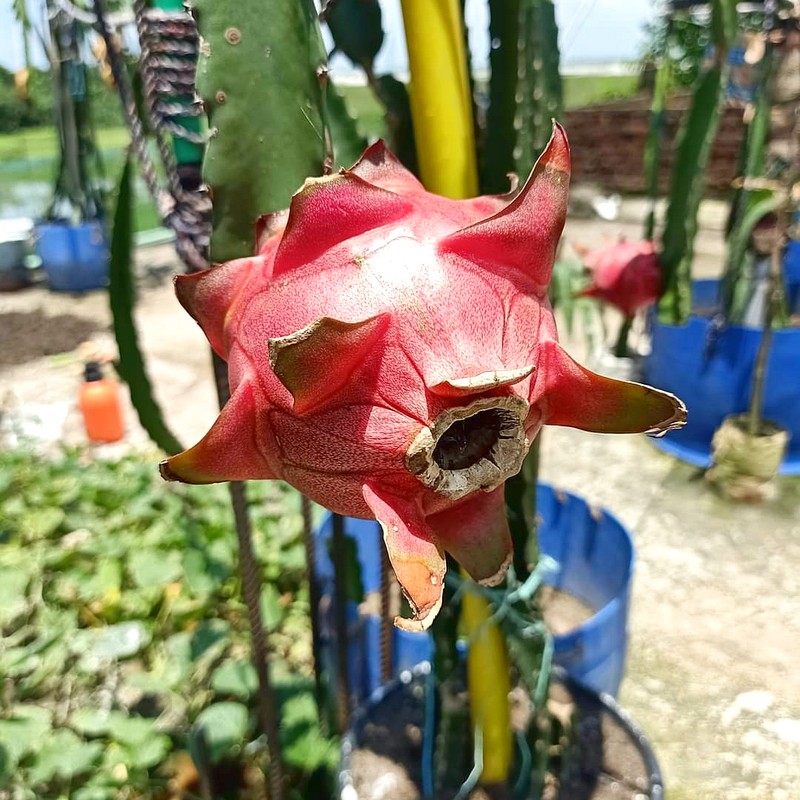
Label: Mature Dragon Fruit